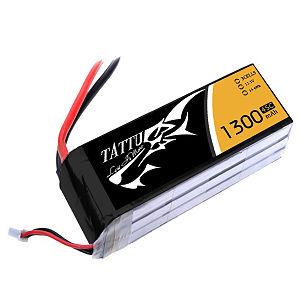
Une pile Lithium Ion
Un « Quadrirotor FPV » ou « Drone de course quadrirotor à pilotage en immersion » fait partie de la famille des drones de loisirs radiocommandés.